193 Squadron (Israel)

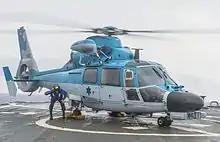
193 Squadron helicopter on a Naval ship

The squadron was established in June 1987, flying the Eurocopter HH-65A Dolphin from Palmachim Airbase. After the loss of one airframe in 1996, the IAF retired the remaining HH-65A in 1997. Both airframes were test airframes from the United States Coast Guard.